Serge Ravanel

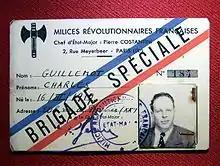
Ravanel's false ID for the special brigade of the French Revolutionary Militias, under the pseudonym Charles Guillemot

Serge Ravanel (12 May 1920 – 27 April 2009), born Serge Asher, was an engineer and author who became a prominent French Resistance fighter during World War II. He also operated under the alias Charles Guillemot.